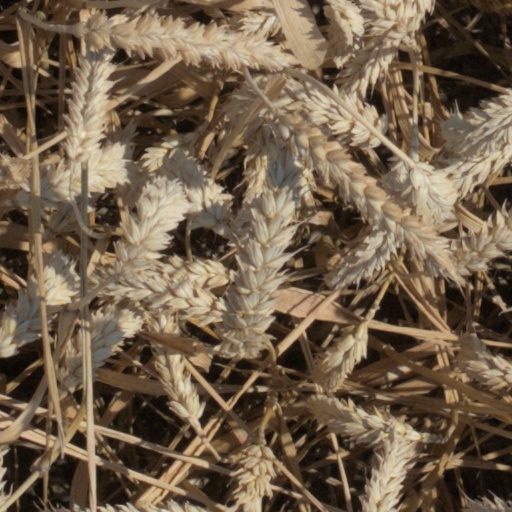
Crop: wheat